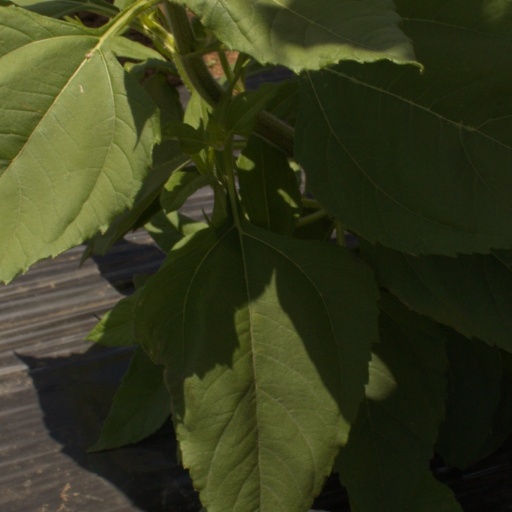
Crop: Jerusalem artichoke